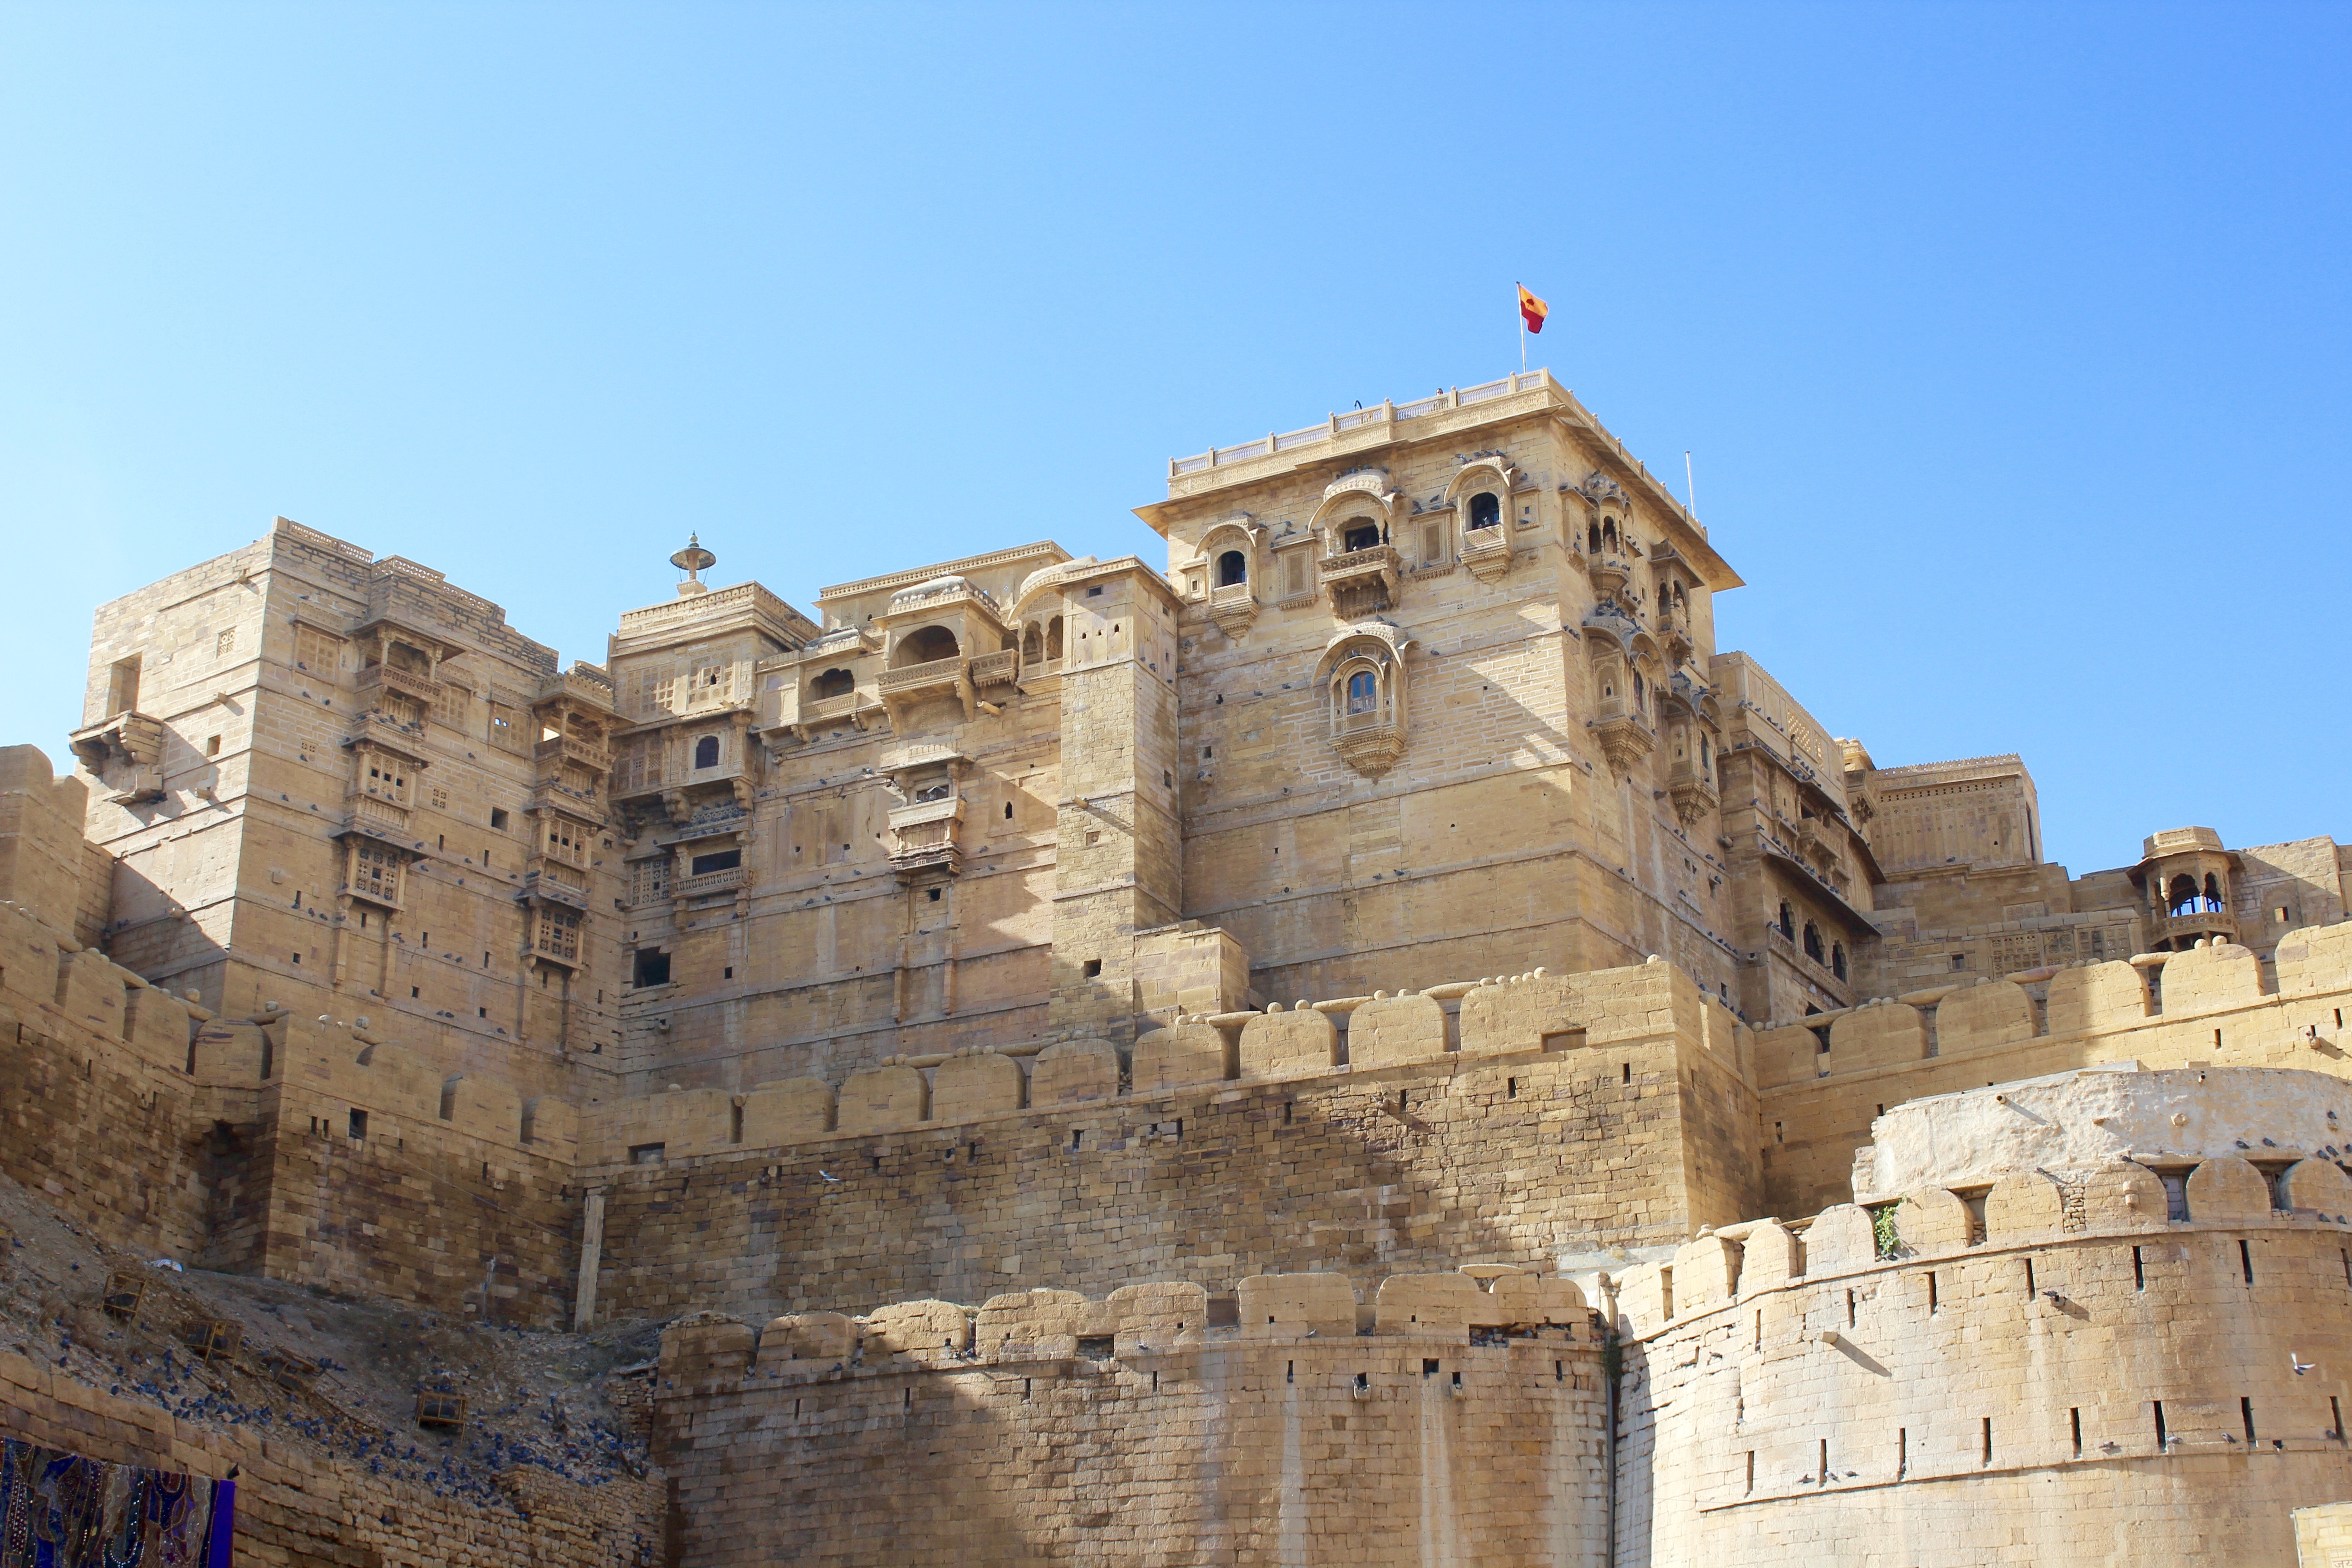
building, castle, fortification, ruins, fort, heritage, india, middle ages, unesco world heritage site, blue city, historic site, ancient history, ancient roman architecture